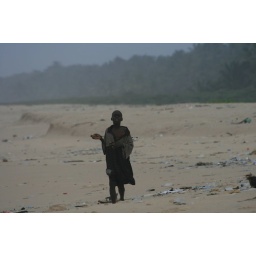
Young boy on the beach near Lagos, Nigeria